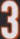
Number: 3